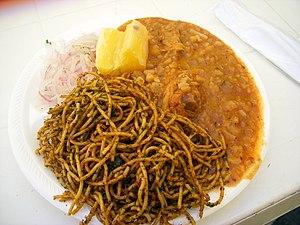
La gastronomie péruvienne est parmi les plus diversifiées au monde, comme en témoigne le fait qu'elle aurait le plus grand nombre de plats au monde.